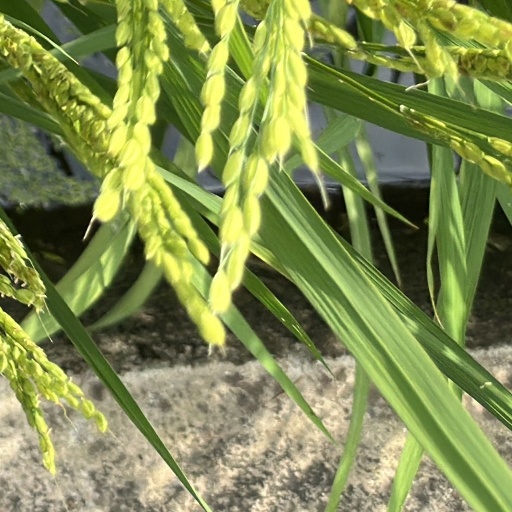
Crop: rice